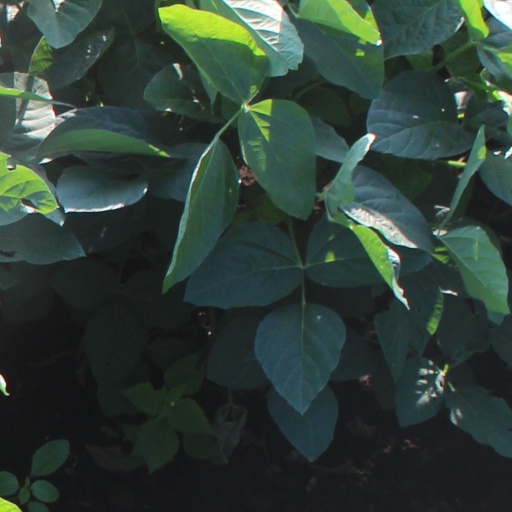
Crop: soybean